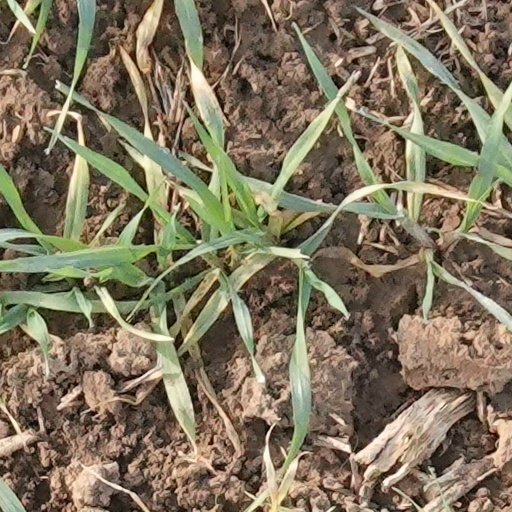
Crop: wheat